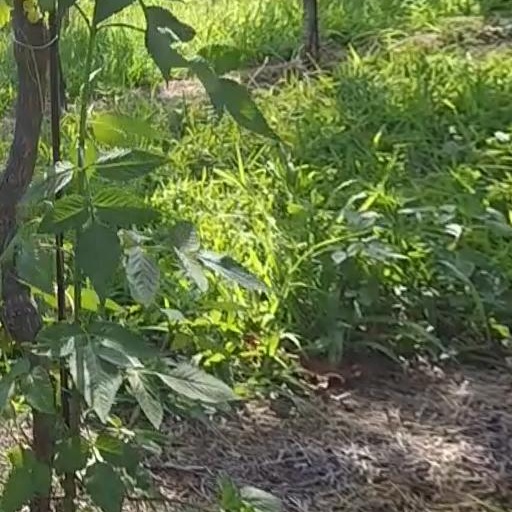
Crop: grape